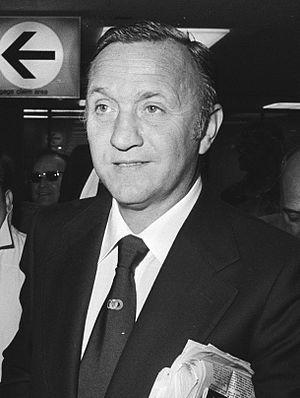
José Emilio Santamaría est un joueur de football uruguayen, né le 31 juillet 1929 à Montevideo, ayant occupé le poste d'arrière centre. Il fut naturalisé espagnol en 1958.